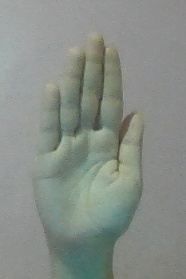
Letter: seen